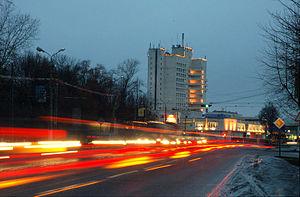
La mortalité animale sur les routes est la conséquence de collisions de la faune avec des véhicules. Elle concerne de nombreuses espèces : grands et petits mammifères, oiseaux, batraciens, insectes, etc. Les animaux sont souvent tués alors qu'ils sont en train de manger ou en cours de dispersion. C'est une menace importante pour la biodiversité.